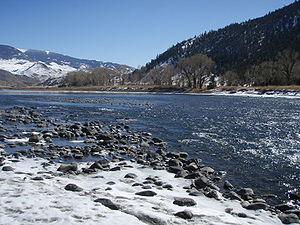
La Yellowstone est une rivière qui prend sa source dans le Wyoming, dans l'ouest des États-Unis, et un affluent du Missouri, donc un sous-affluent du Mississippi. La longueur de son cours est de 1 080 km. C'est le plus long cours d'eau sans barrage des États-Unis hors Alaska. La rivière est réputée pour la beauté de ses paysages, en particulier au niveau des spectaculaires chutes du grand canyon de Yellowstone.